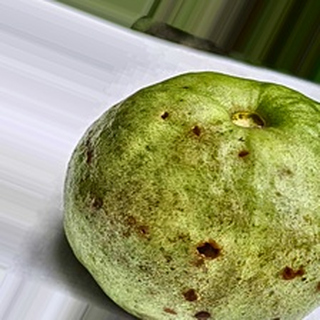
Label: guava_fruit_fly